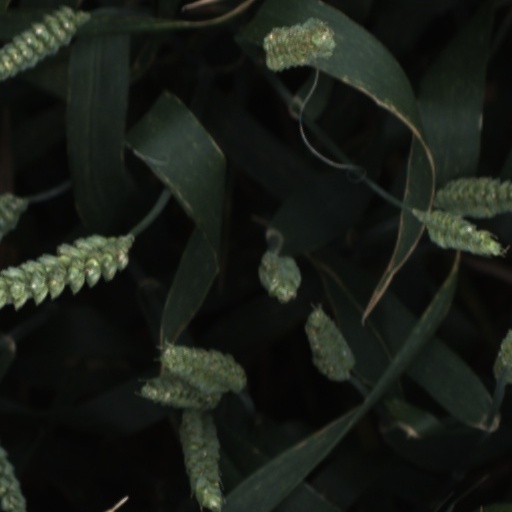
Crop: wheat